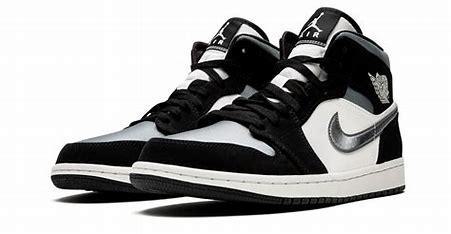
Brand: Jordan
Model: 1 Mid